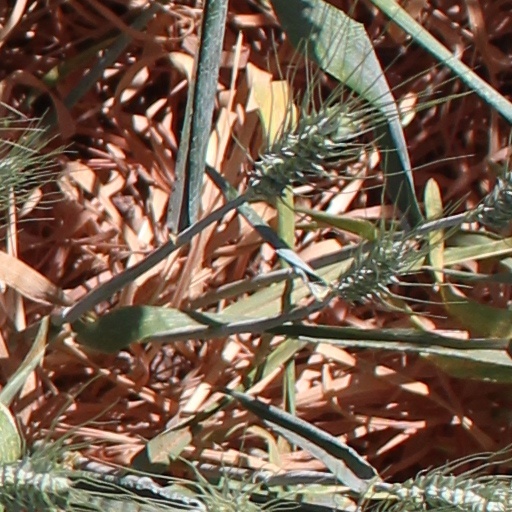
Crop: wheat